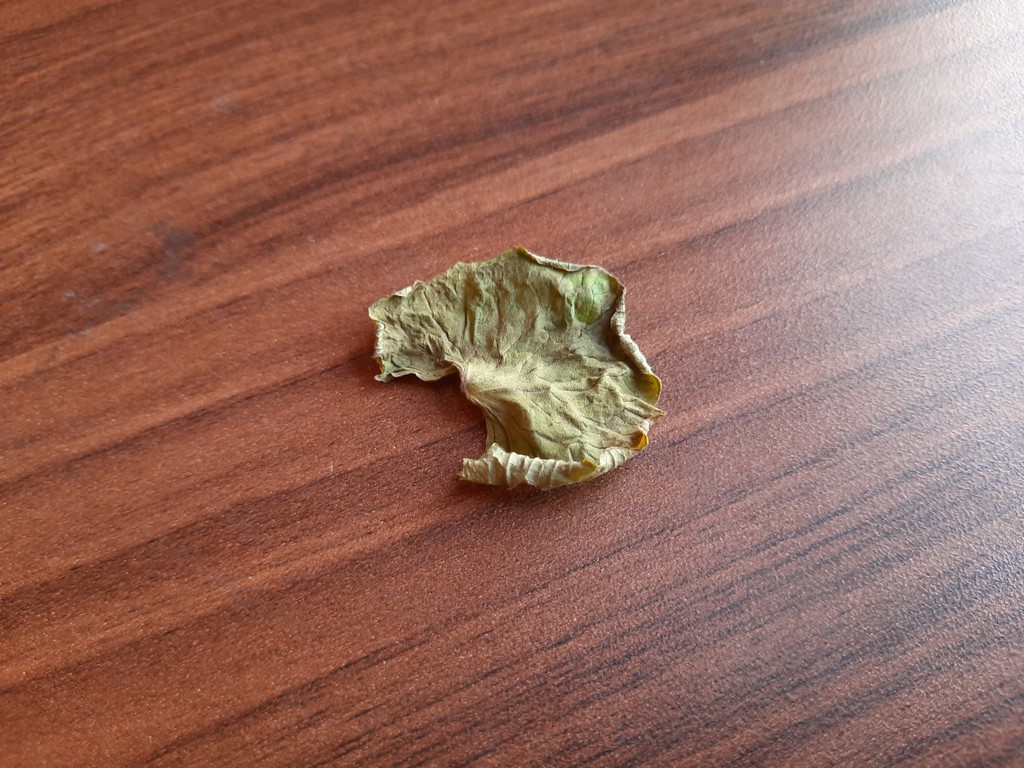
Label: Dried